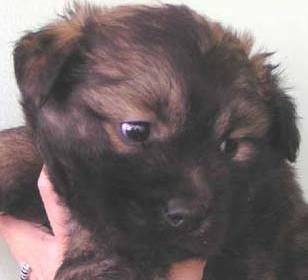
Label: dog